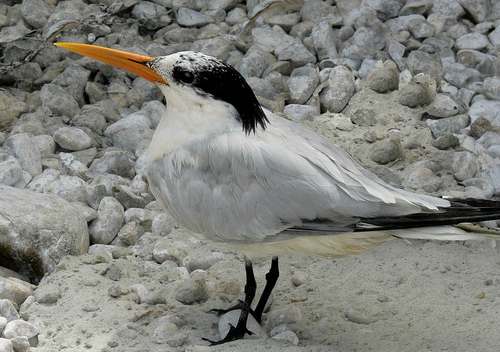
a medium bird with grey feathers and black markings.
this is a white bird with a long yellow bill and a black eyeringa white and gray bird with an extremely long, yellow beak and black crown and retrices.
this white bird has silver wings and black nape and retrices.
this bird is white and black in color with a long orange beak, and black eye rings.
this bird has wings that are white with a long yellow beakthe bird has a full grey belly, long yellow bill and black eyering.
this bird has white chest, back and neck with black tail and black feathers on the back of the head with long light orange beak.
this bird is white and black in color, and has a long curved orange beak.
this bird is white with black and has a long, pointy beak.
Species: Elegant Tern